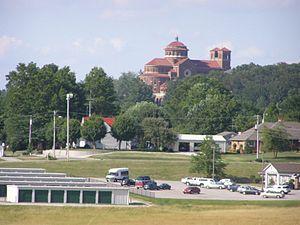
Ferdinand est une ville américaine située dans le comté de Dubois, dans l'Indiana. Selon le recensement de 2010, Ferdinand compte 2 157 habitants. La municipalité s'étend sur 2,31 milles carrés, dont 2,27 milles carrés de terres.